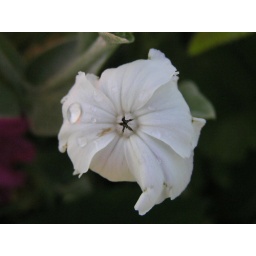
A white rose campion in my front yard